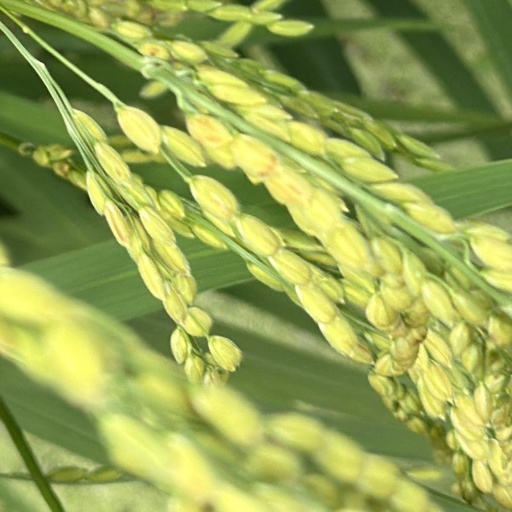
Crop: rice